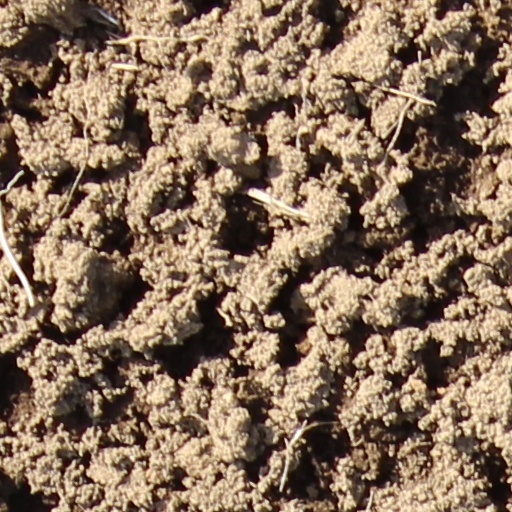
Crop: wheat